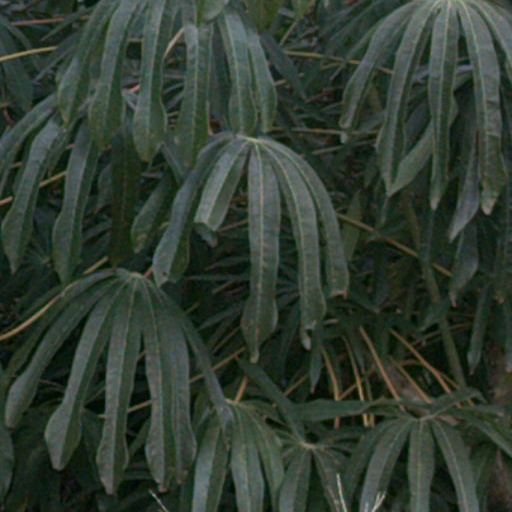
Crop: cassava